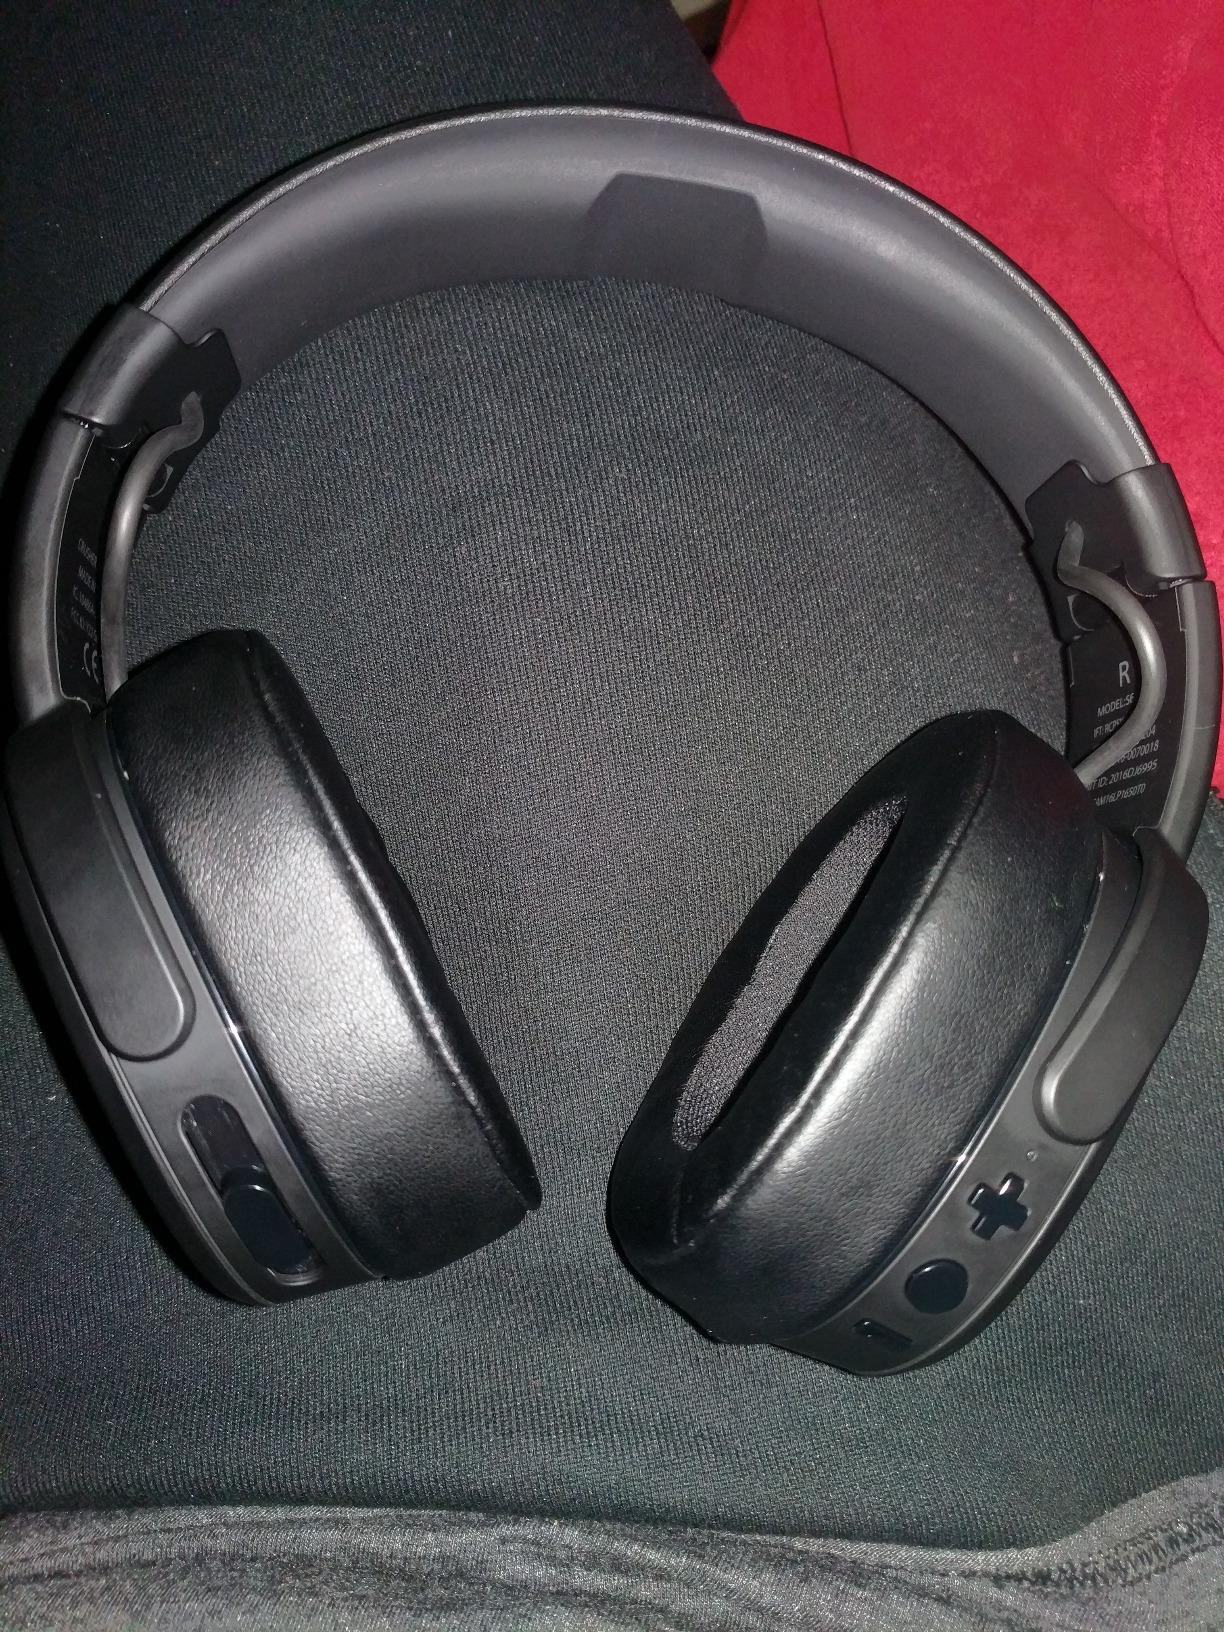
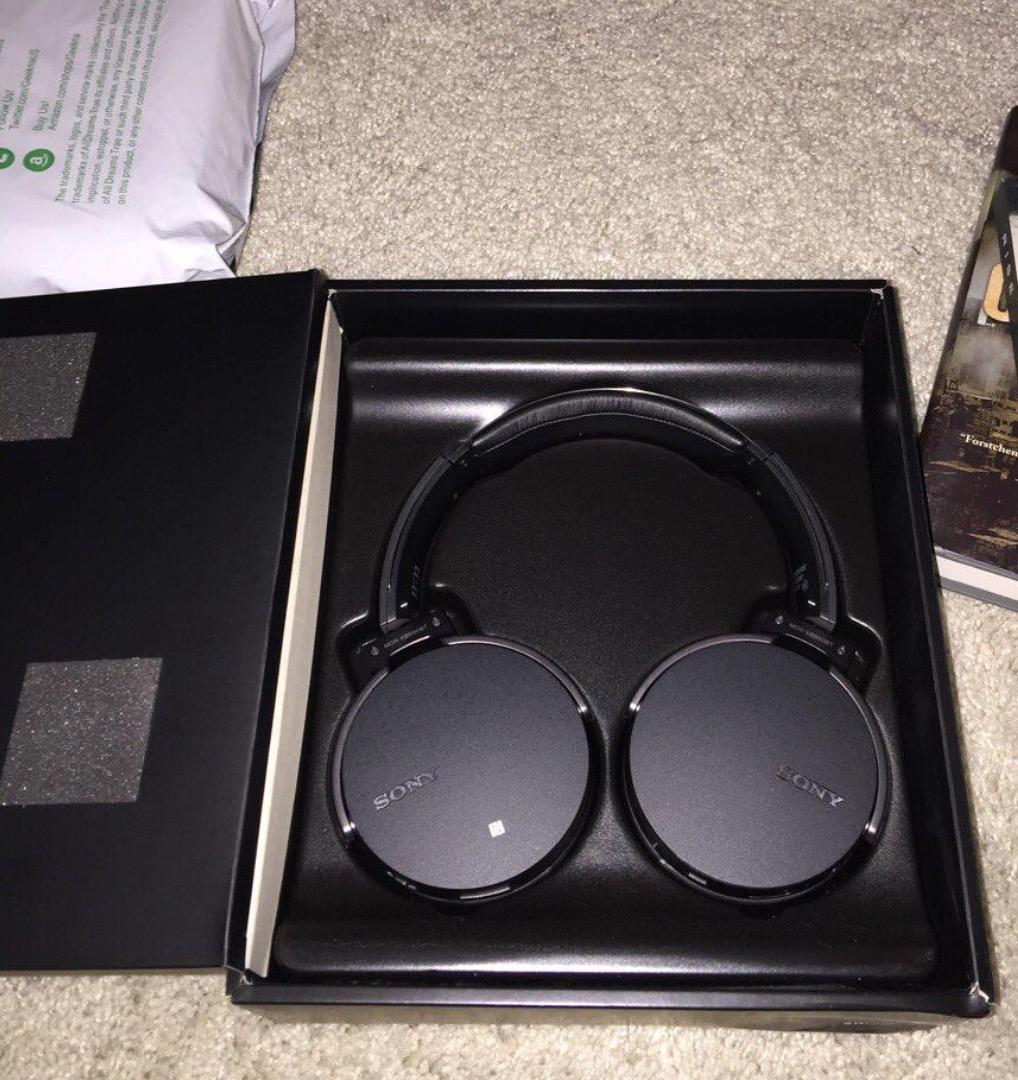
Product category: headphones
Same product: no